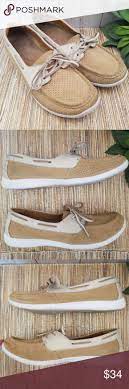
Label: Boat